Raiganj

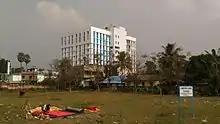
Raiganj Super Speciality Hospital

Raiganj's schools usually use English and Bengali as their medium of instruction, although the use of Hindi is also stressed. The schools are affiliated with the Indian Certificate of Secondary Education (ICSE) or the Central Board of Secondary Education (CBSE) or the West Bengal Board of Secondary Education. Schools include Raiganj Coronation High School, the oldest school in the town, established in 1911, and English medium ICSE High School St. Xaviers School.